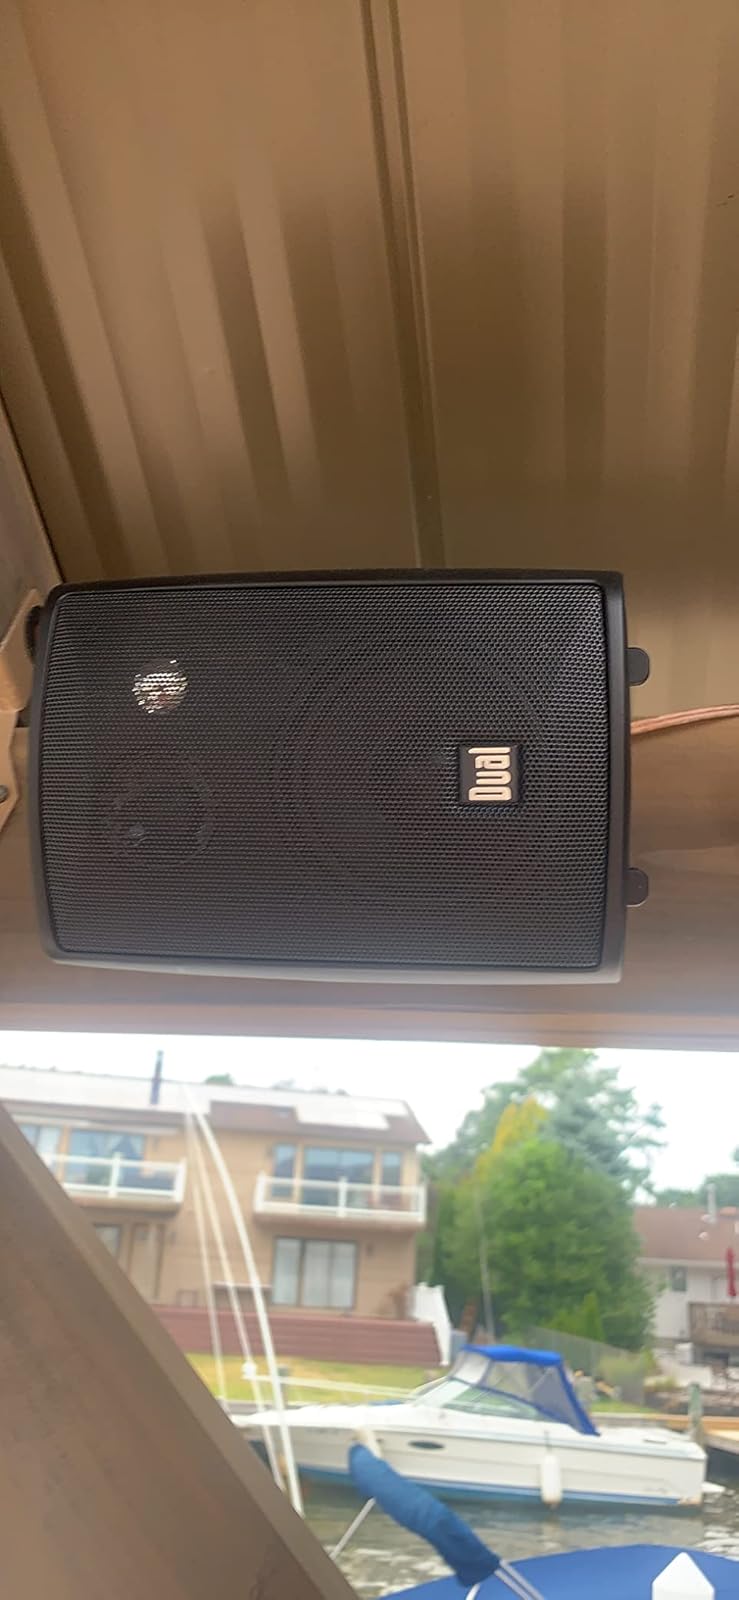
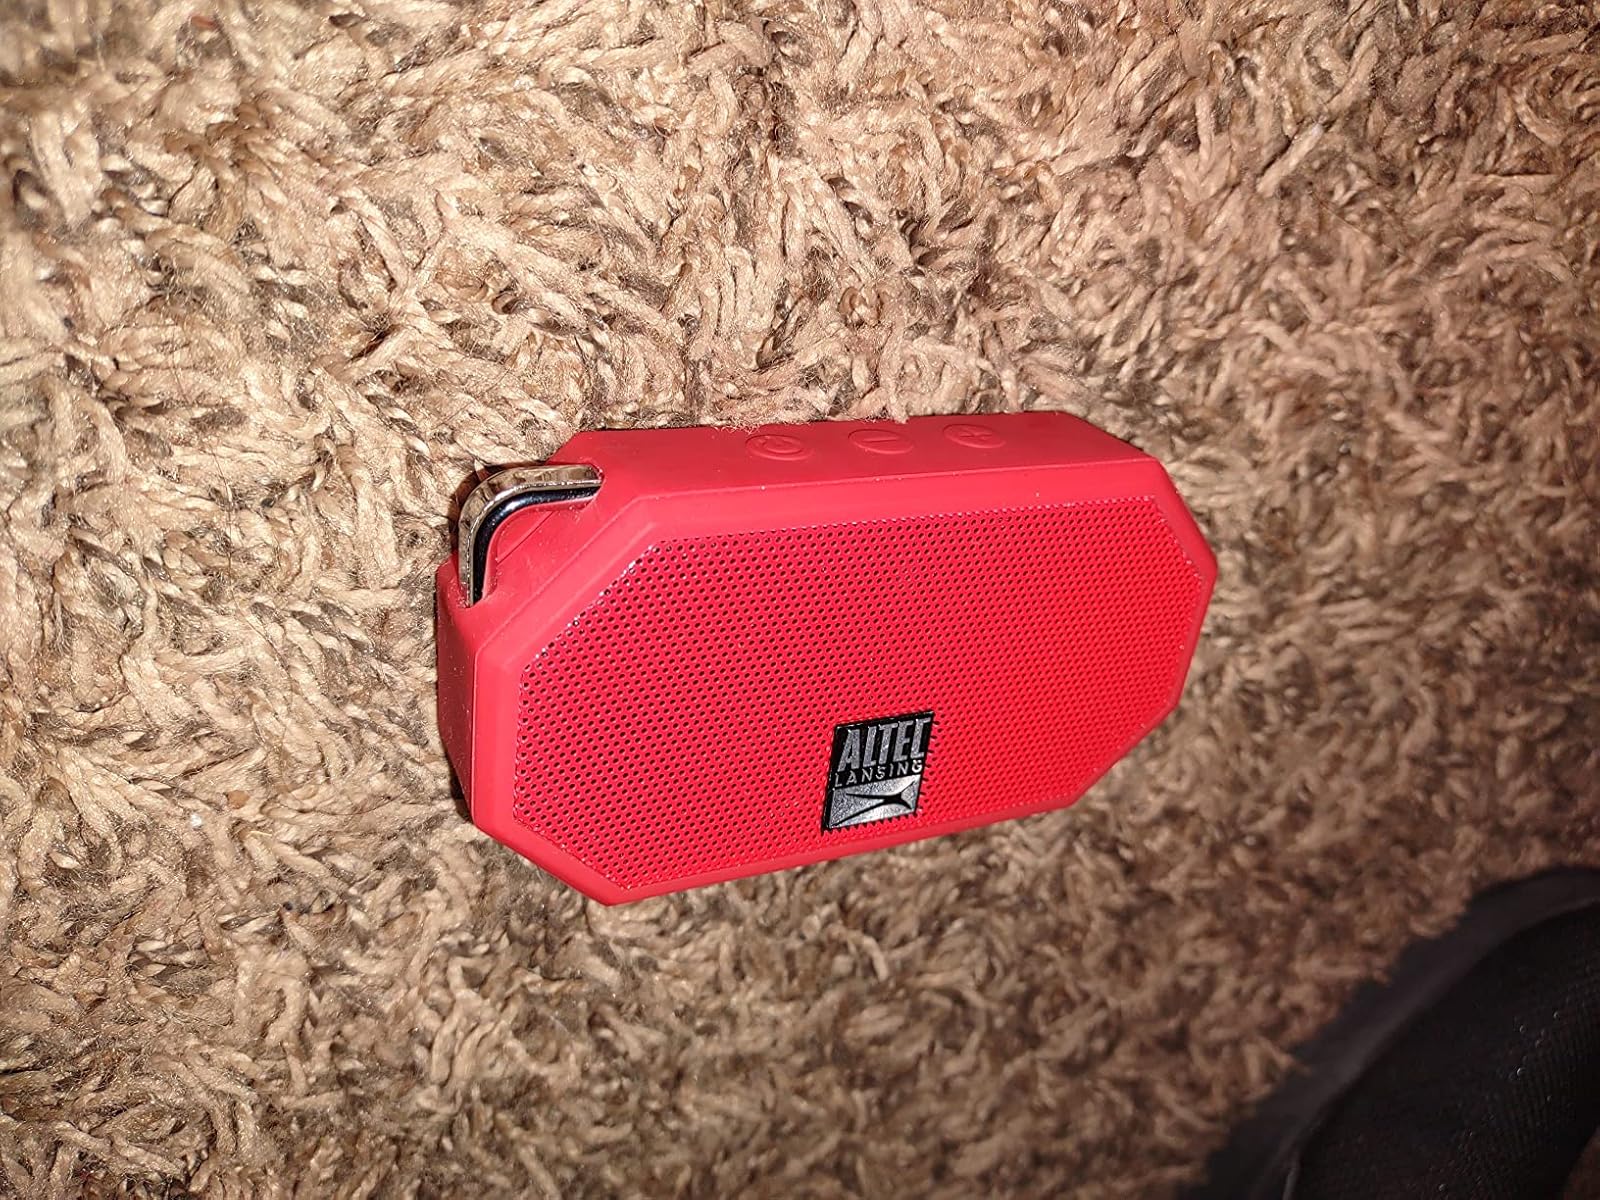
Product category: speaker
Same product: no